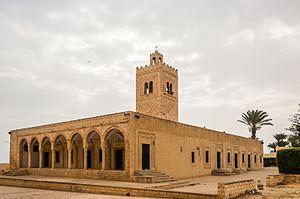
Mesjed de la Saïda (mère de l'Émir Badis) This is a photo of the protected monument identified by the ID 52-7 in Tunisia.